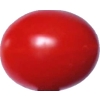
Label: tomato_cherry_red